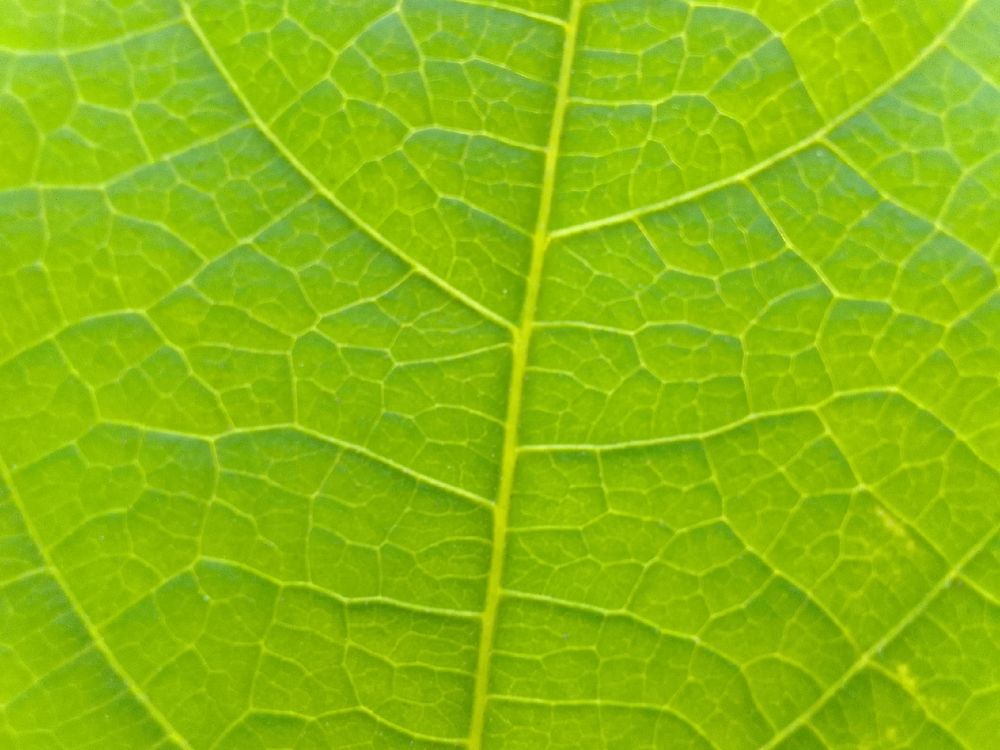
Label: healthy